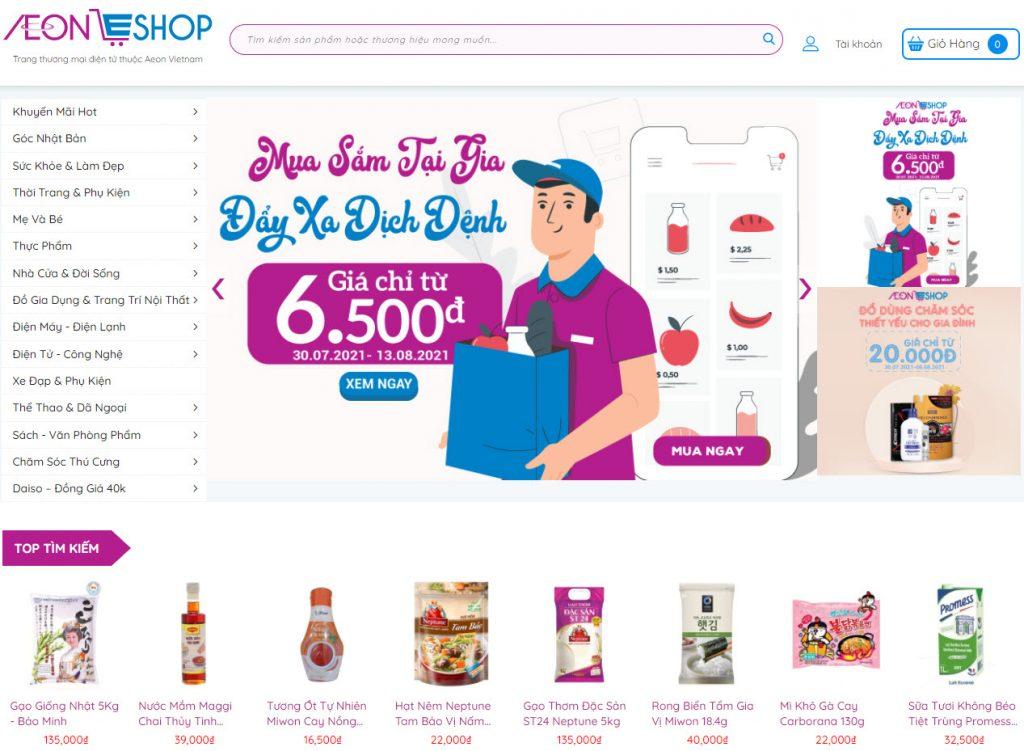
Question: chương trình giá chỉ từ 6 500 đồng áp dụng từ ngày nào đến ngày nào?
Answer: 30. 07. 2021 - 13. 08. 2021